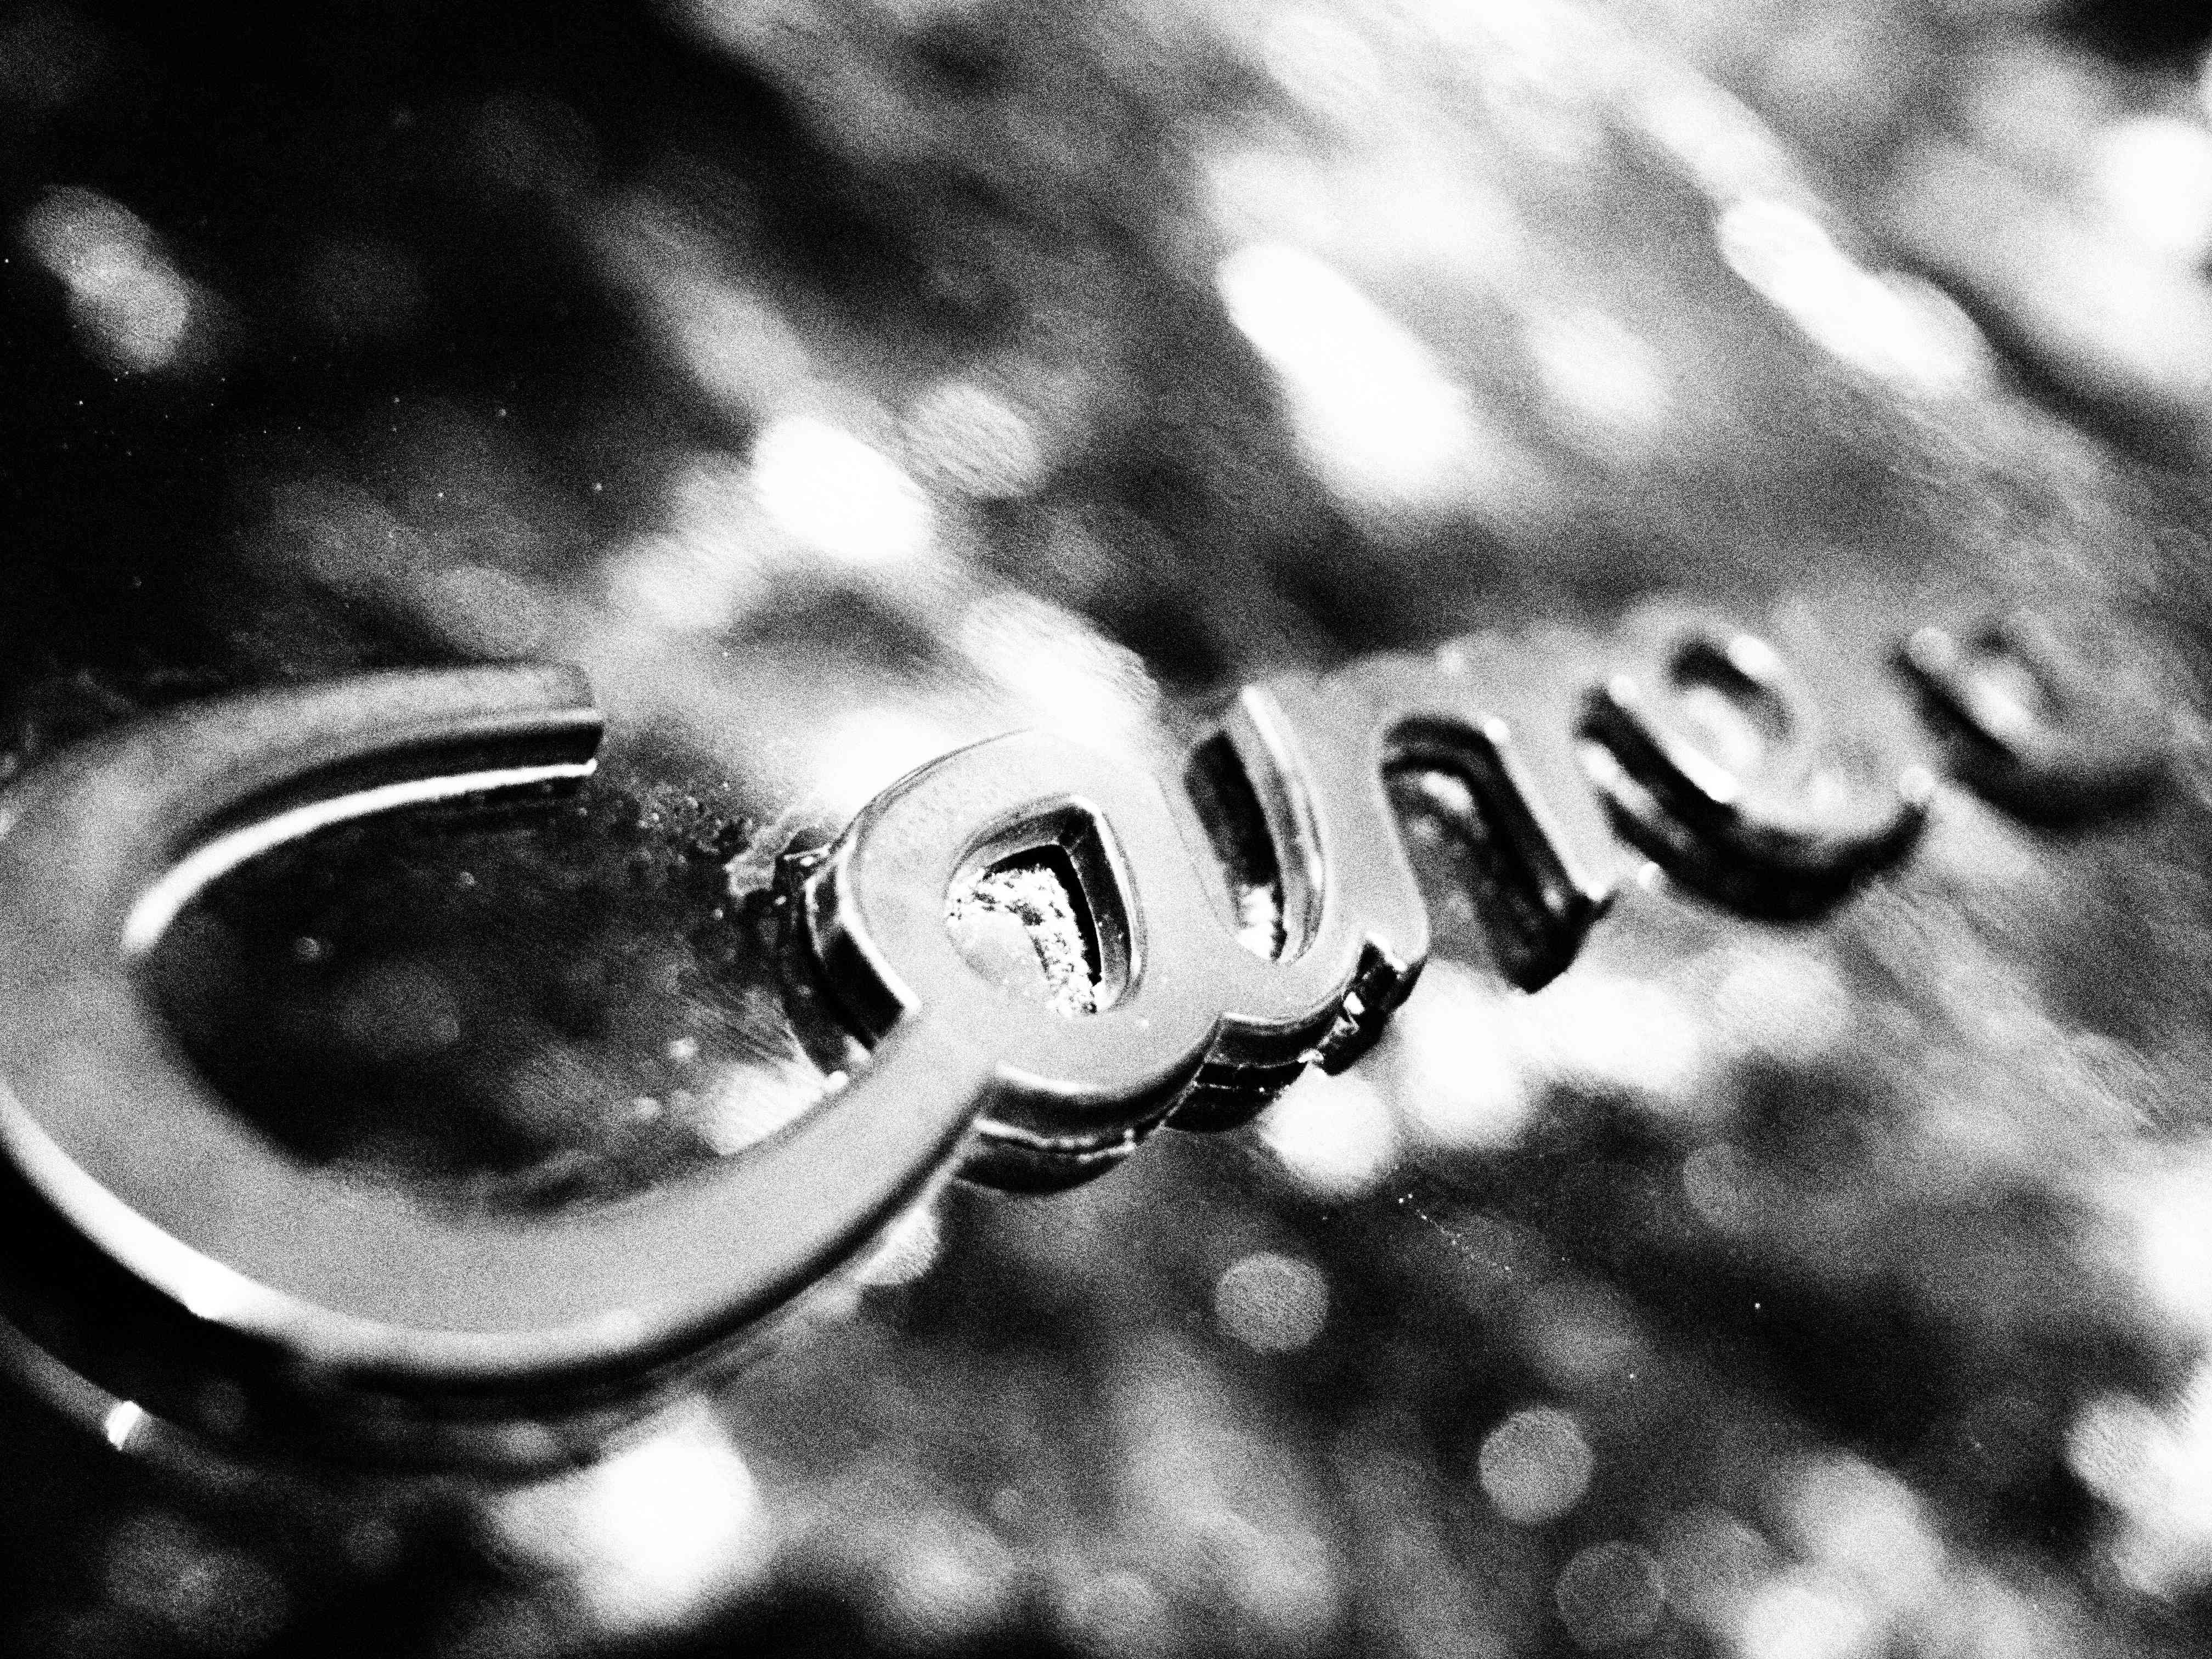
hand, black and white, white, photography, number, vehicle, darkness, black, monochrome, sports car, close up, font, oldtimer, 911, porsche, shape, emotion, macro photography, 1984, collector's item, targa, porsche targa, zuffenhausen, monochrome photography, film noir, computer wallpaper